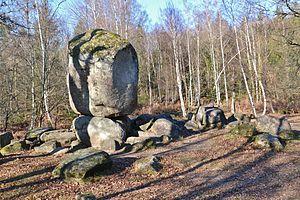
La ""pierre branlante"" de Boscartus (Cieux, Haute-Vienne)"
Une pierre branlante, pierre tournante, pierre tournoise, pierre tournisse, pierre tremblante ou encore pierre-qui-vire, est une grosse pierre posée en équilibre et qu'une forte pression peut faire osciller. Elle est généralement d'origine naturelle bien que certaines puissent être des mégalithes.